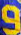
Number: 9